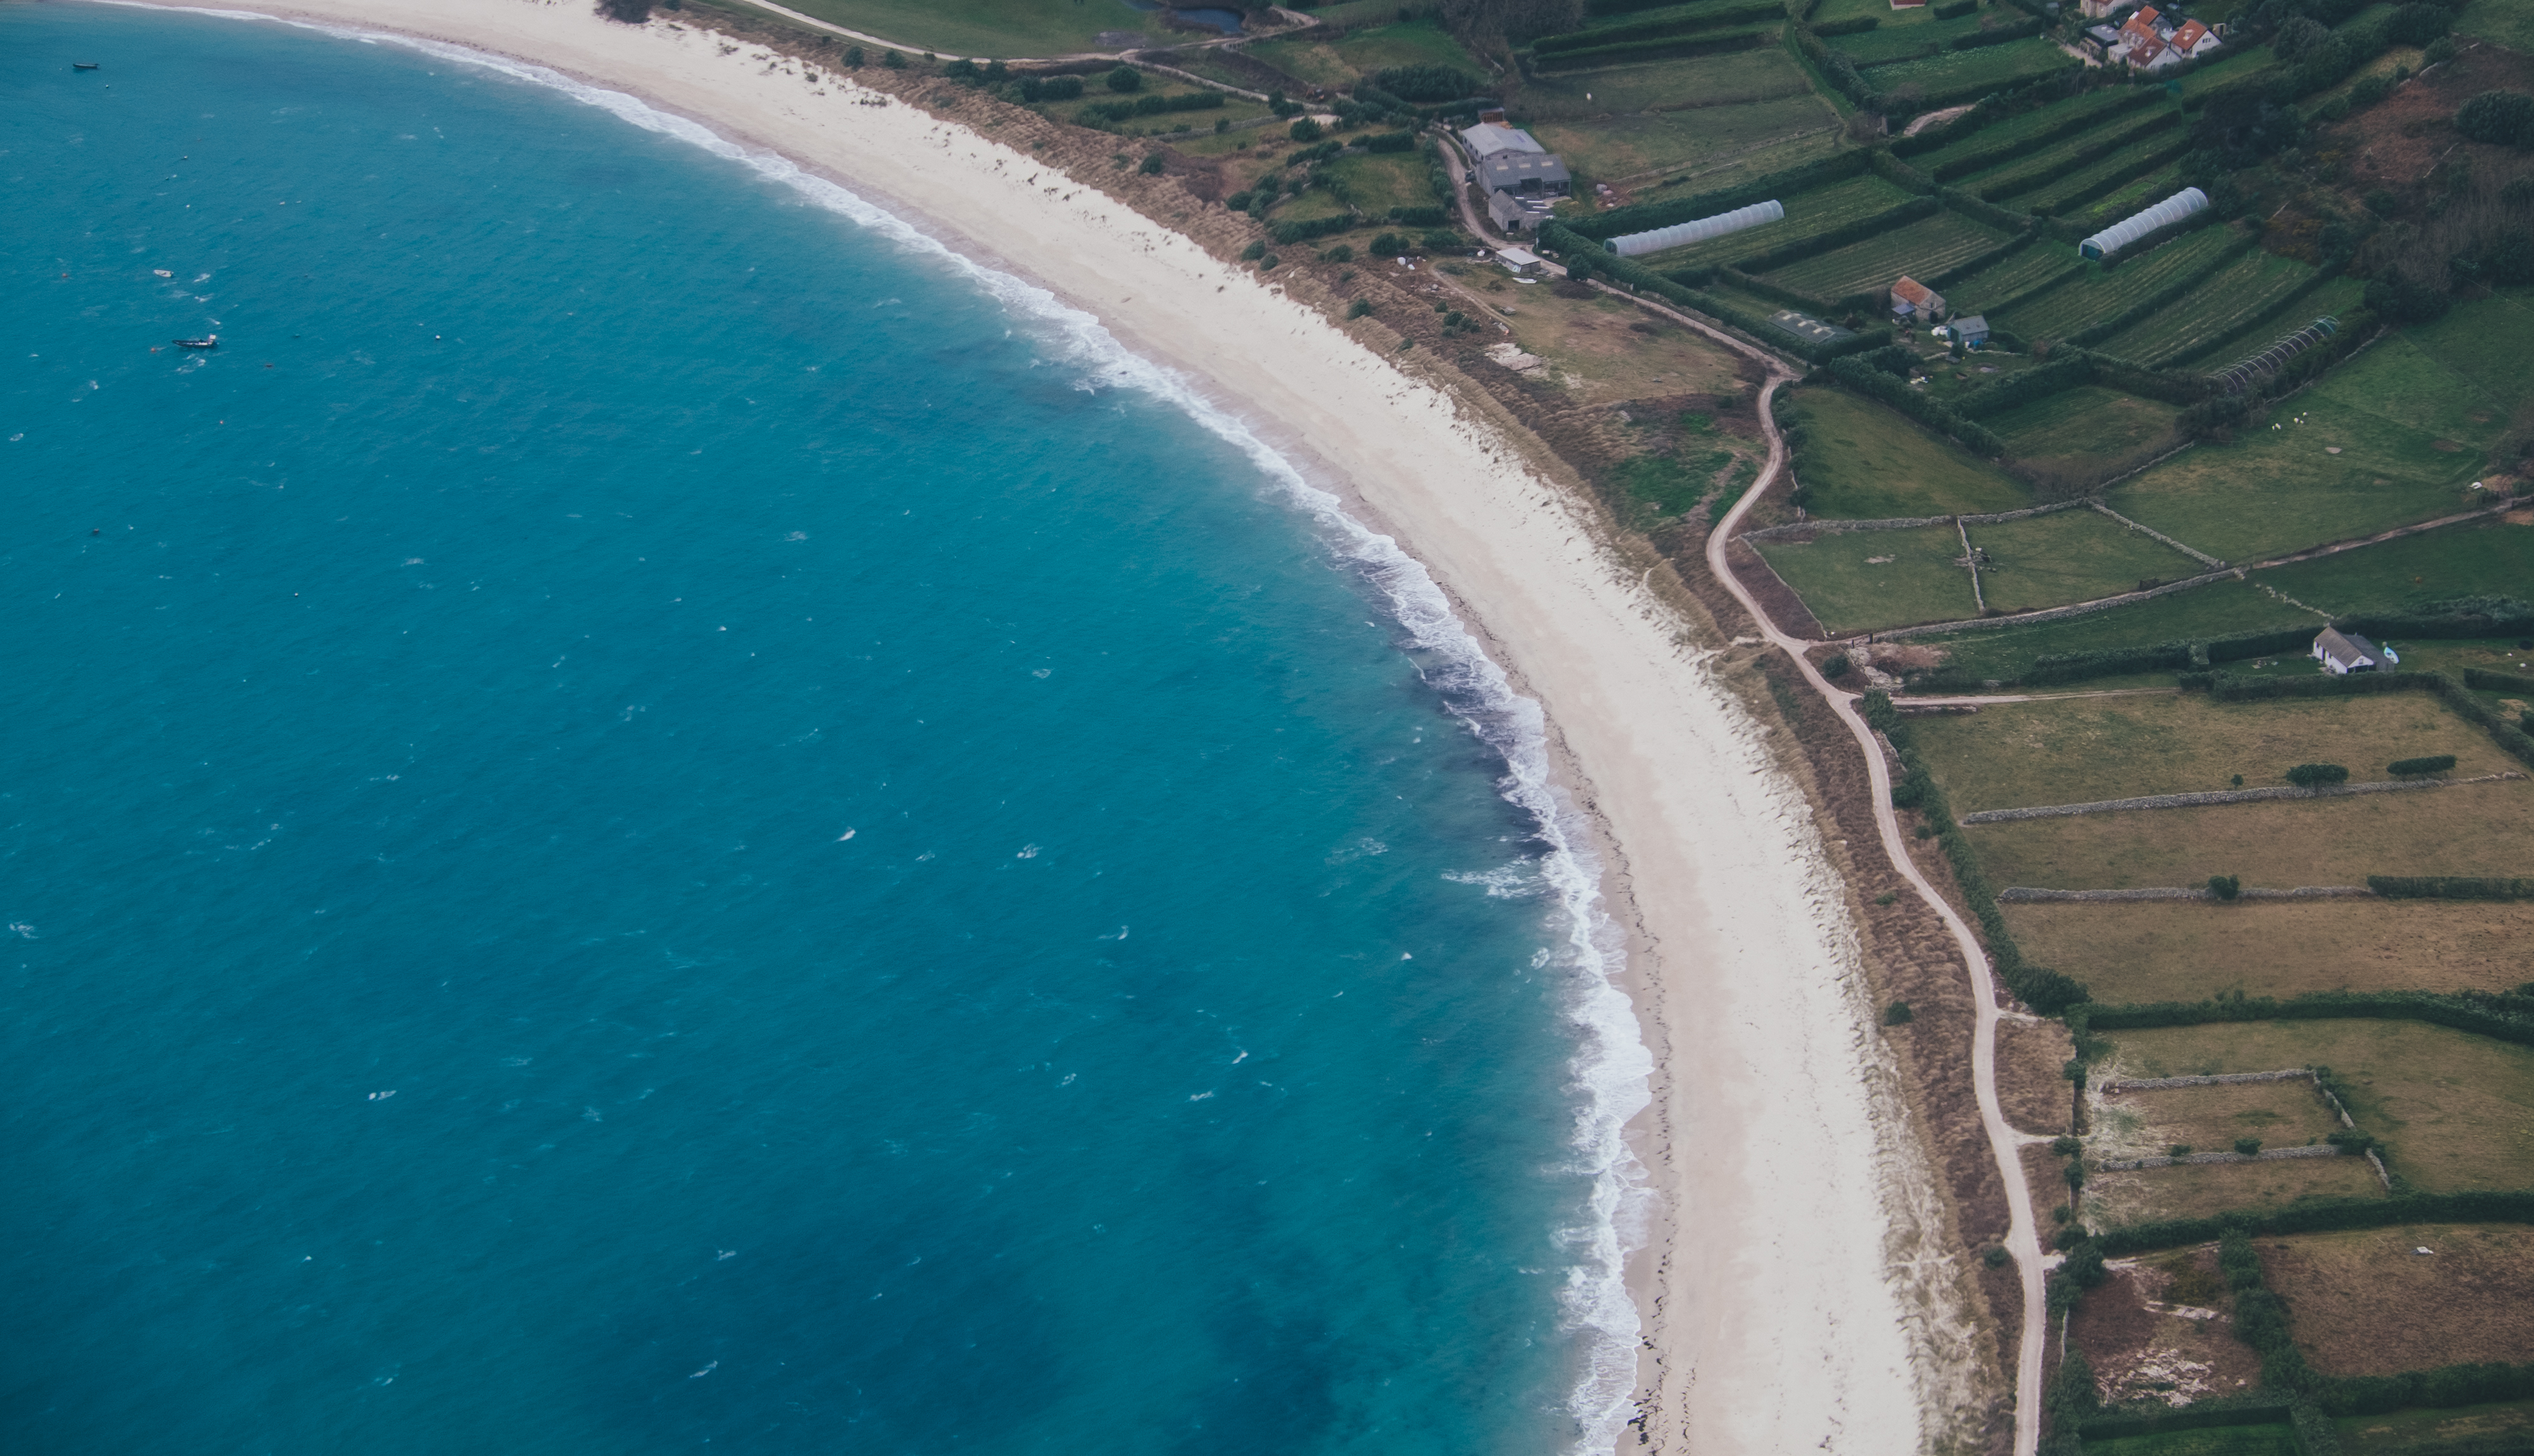
beach, sea, coast, water, sand, ocean, shore, swimming pool, bay, reservoir, terrain, cape, bird's eye view, aerial photography, atmosphere of earth